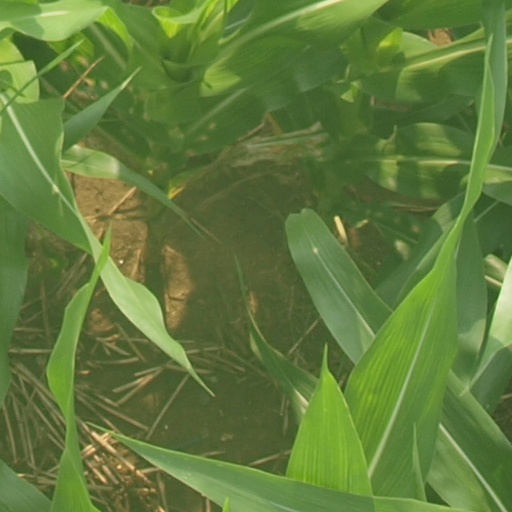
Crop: maize; corn